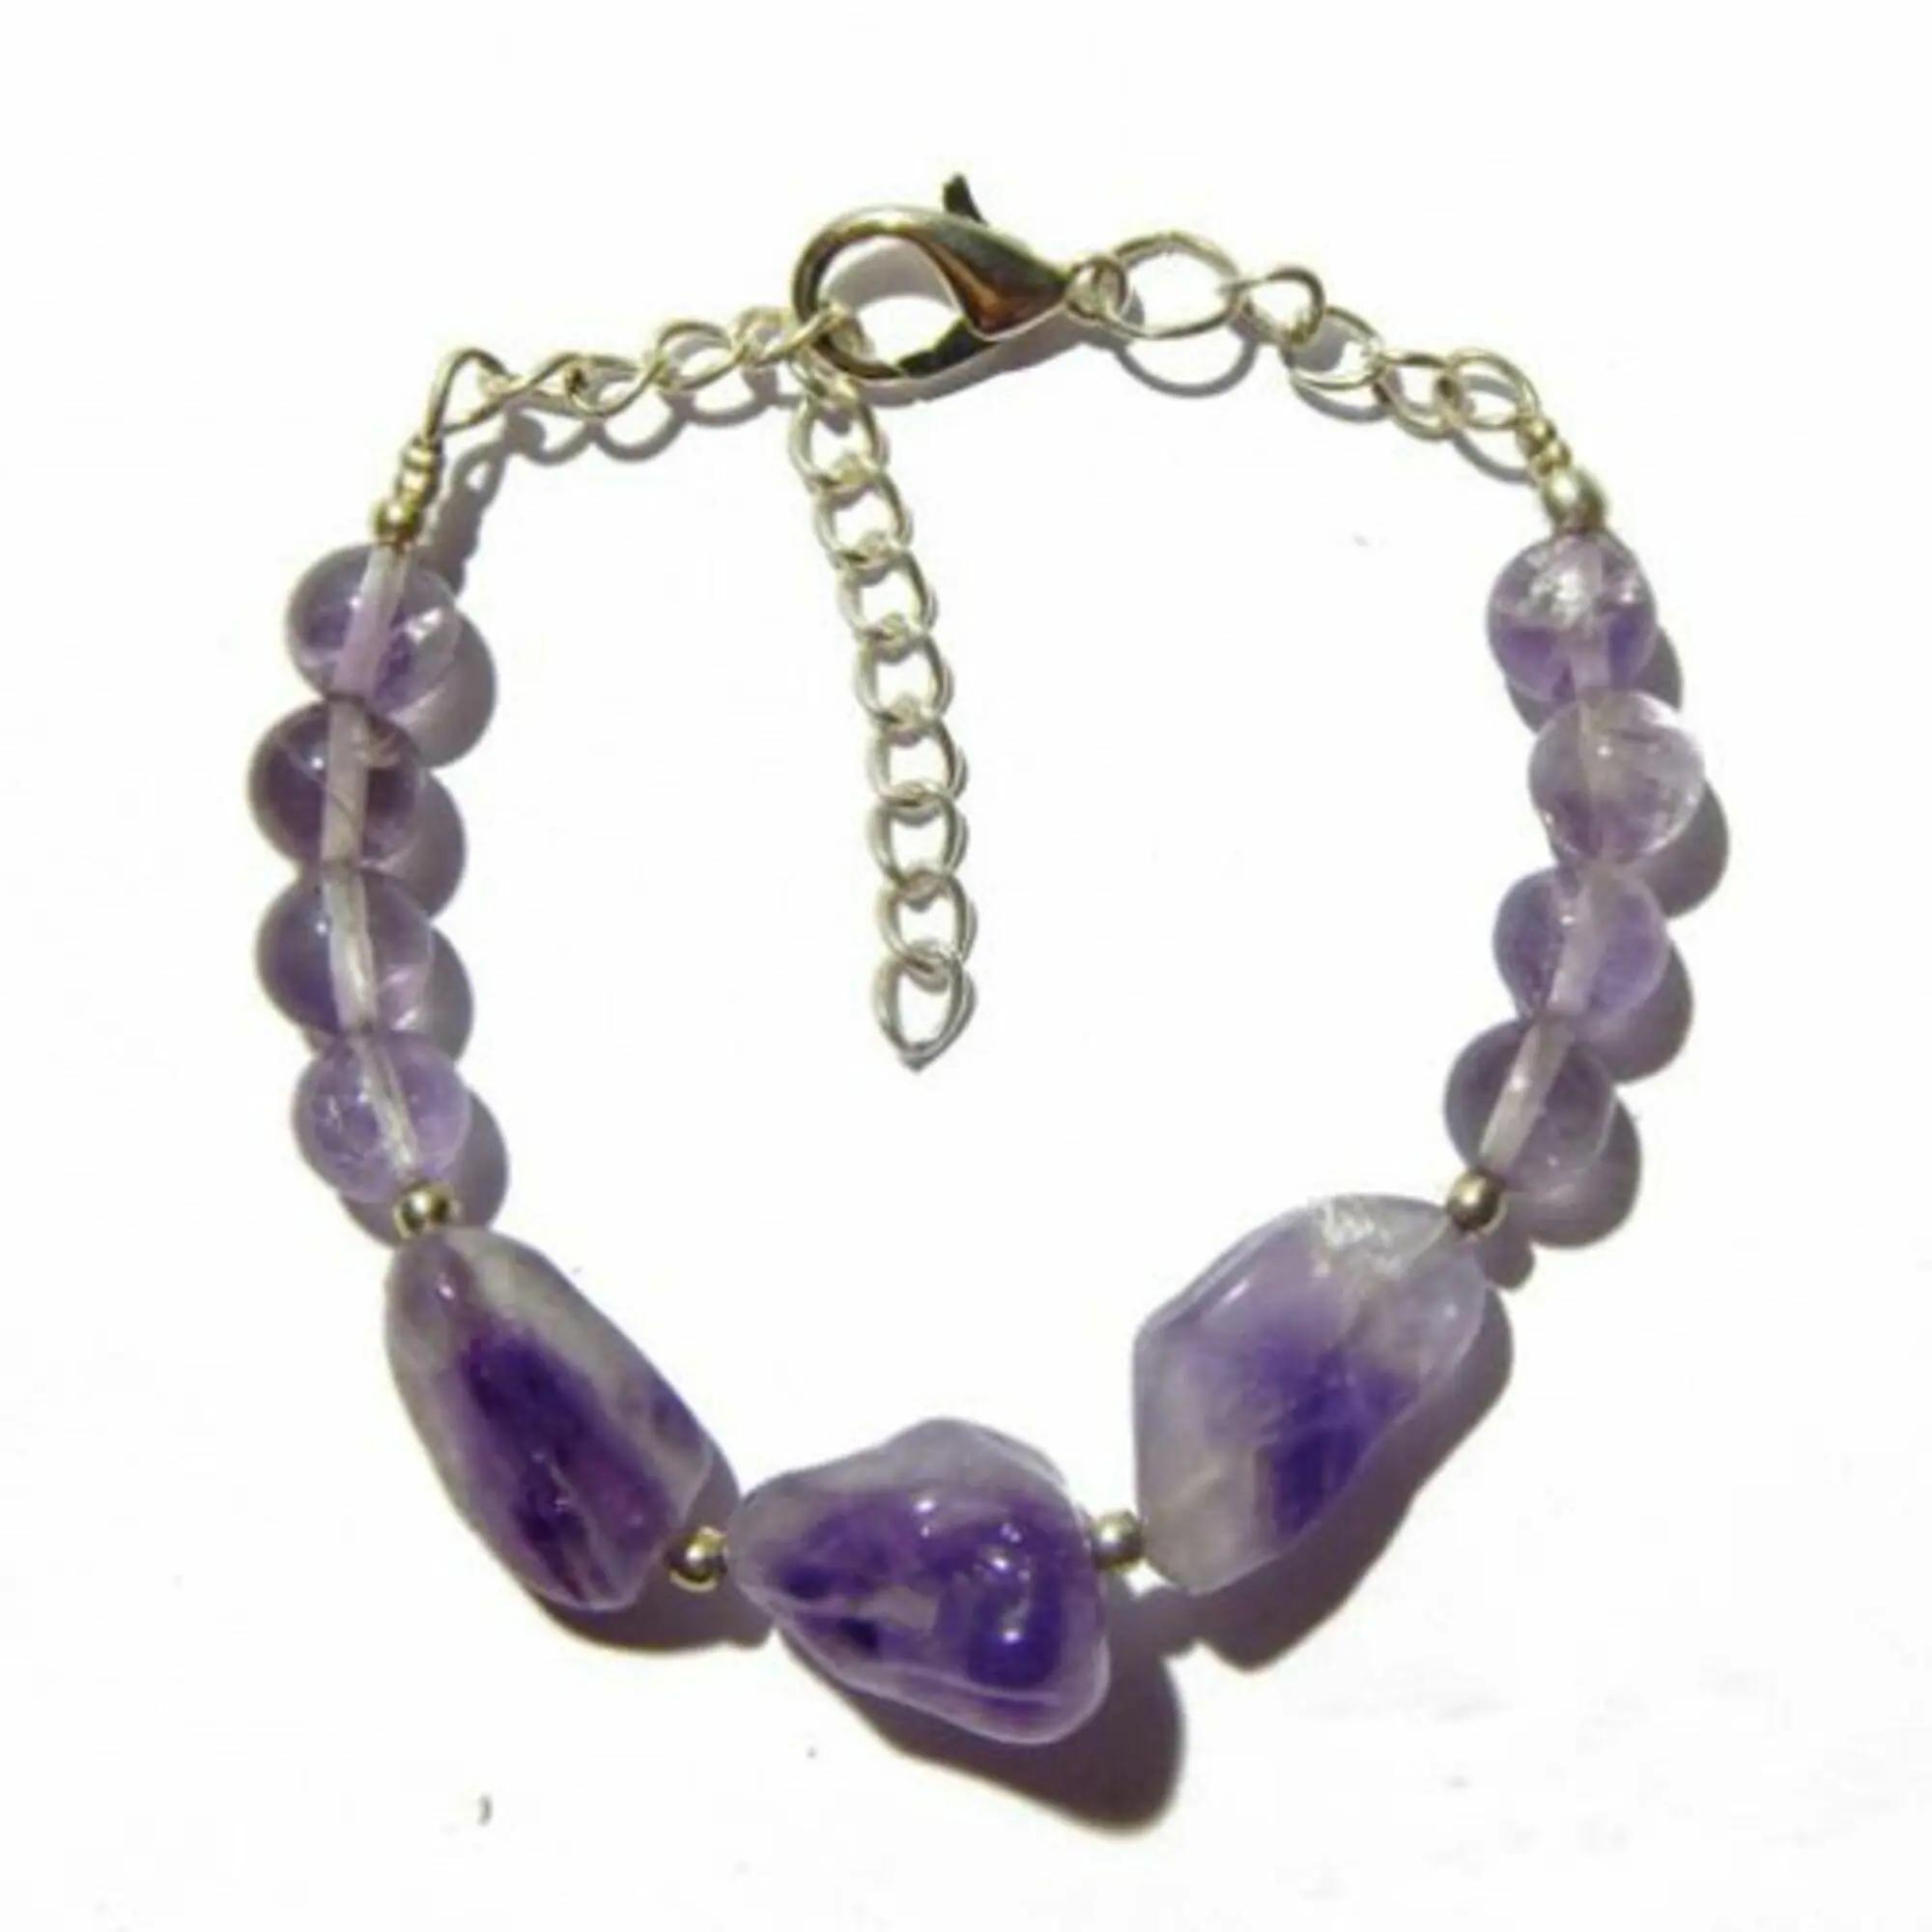
Jaya Vision Enterprises Gemstone Amethyst Crown Chakra Bracelet
Type: Bracelets
Brand: JAYA VISION ENTERPRISES
Price: Rs. 490
 Amethyst Bracelet for Crown ChakraAmethyst Tumble and Amethyst Beads with Silver Polish Copper metal beads & Chain.Amethyst brings cosmic consciousness, enlightment, heals higher self, wisdom.Helps in Endocrine System, Pituitary Gland. skin, Cancer, Blood, Digestion
Features: Bracelets